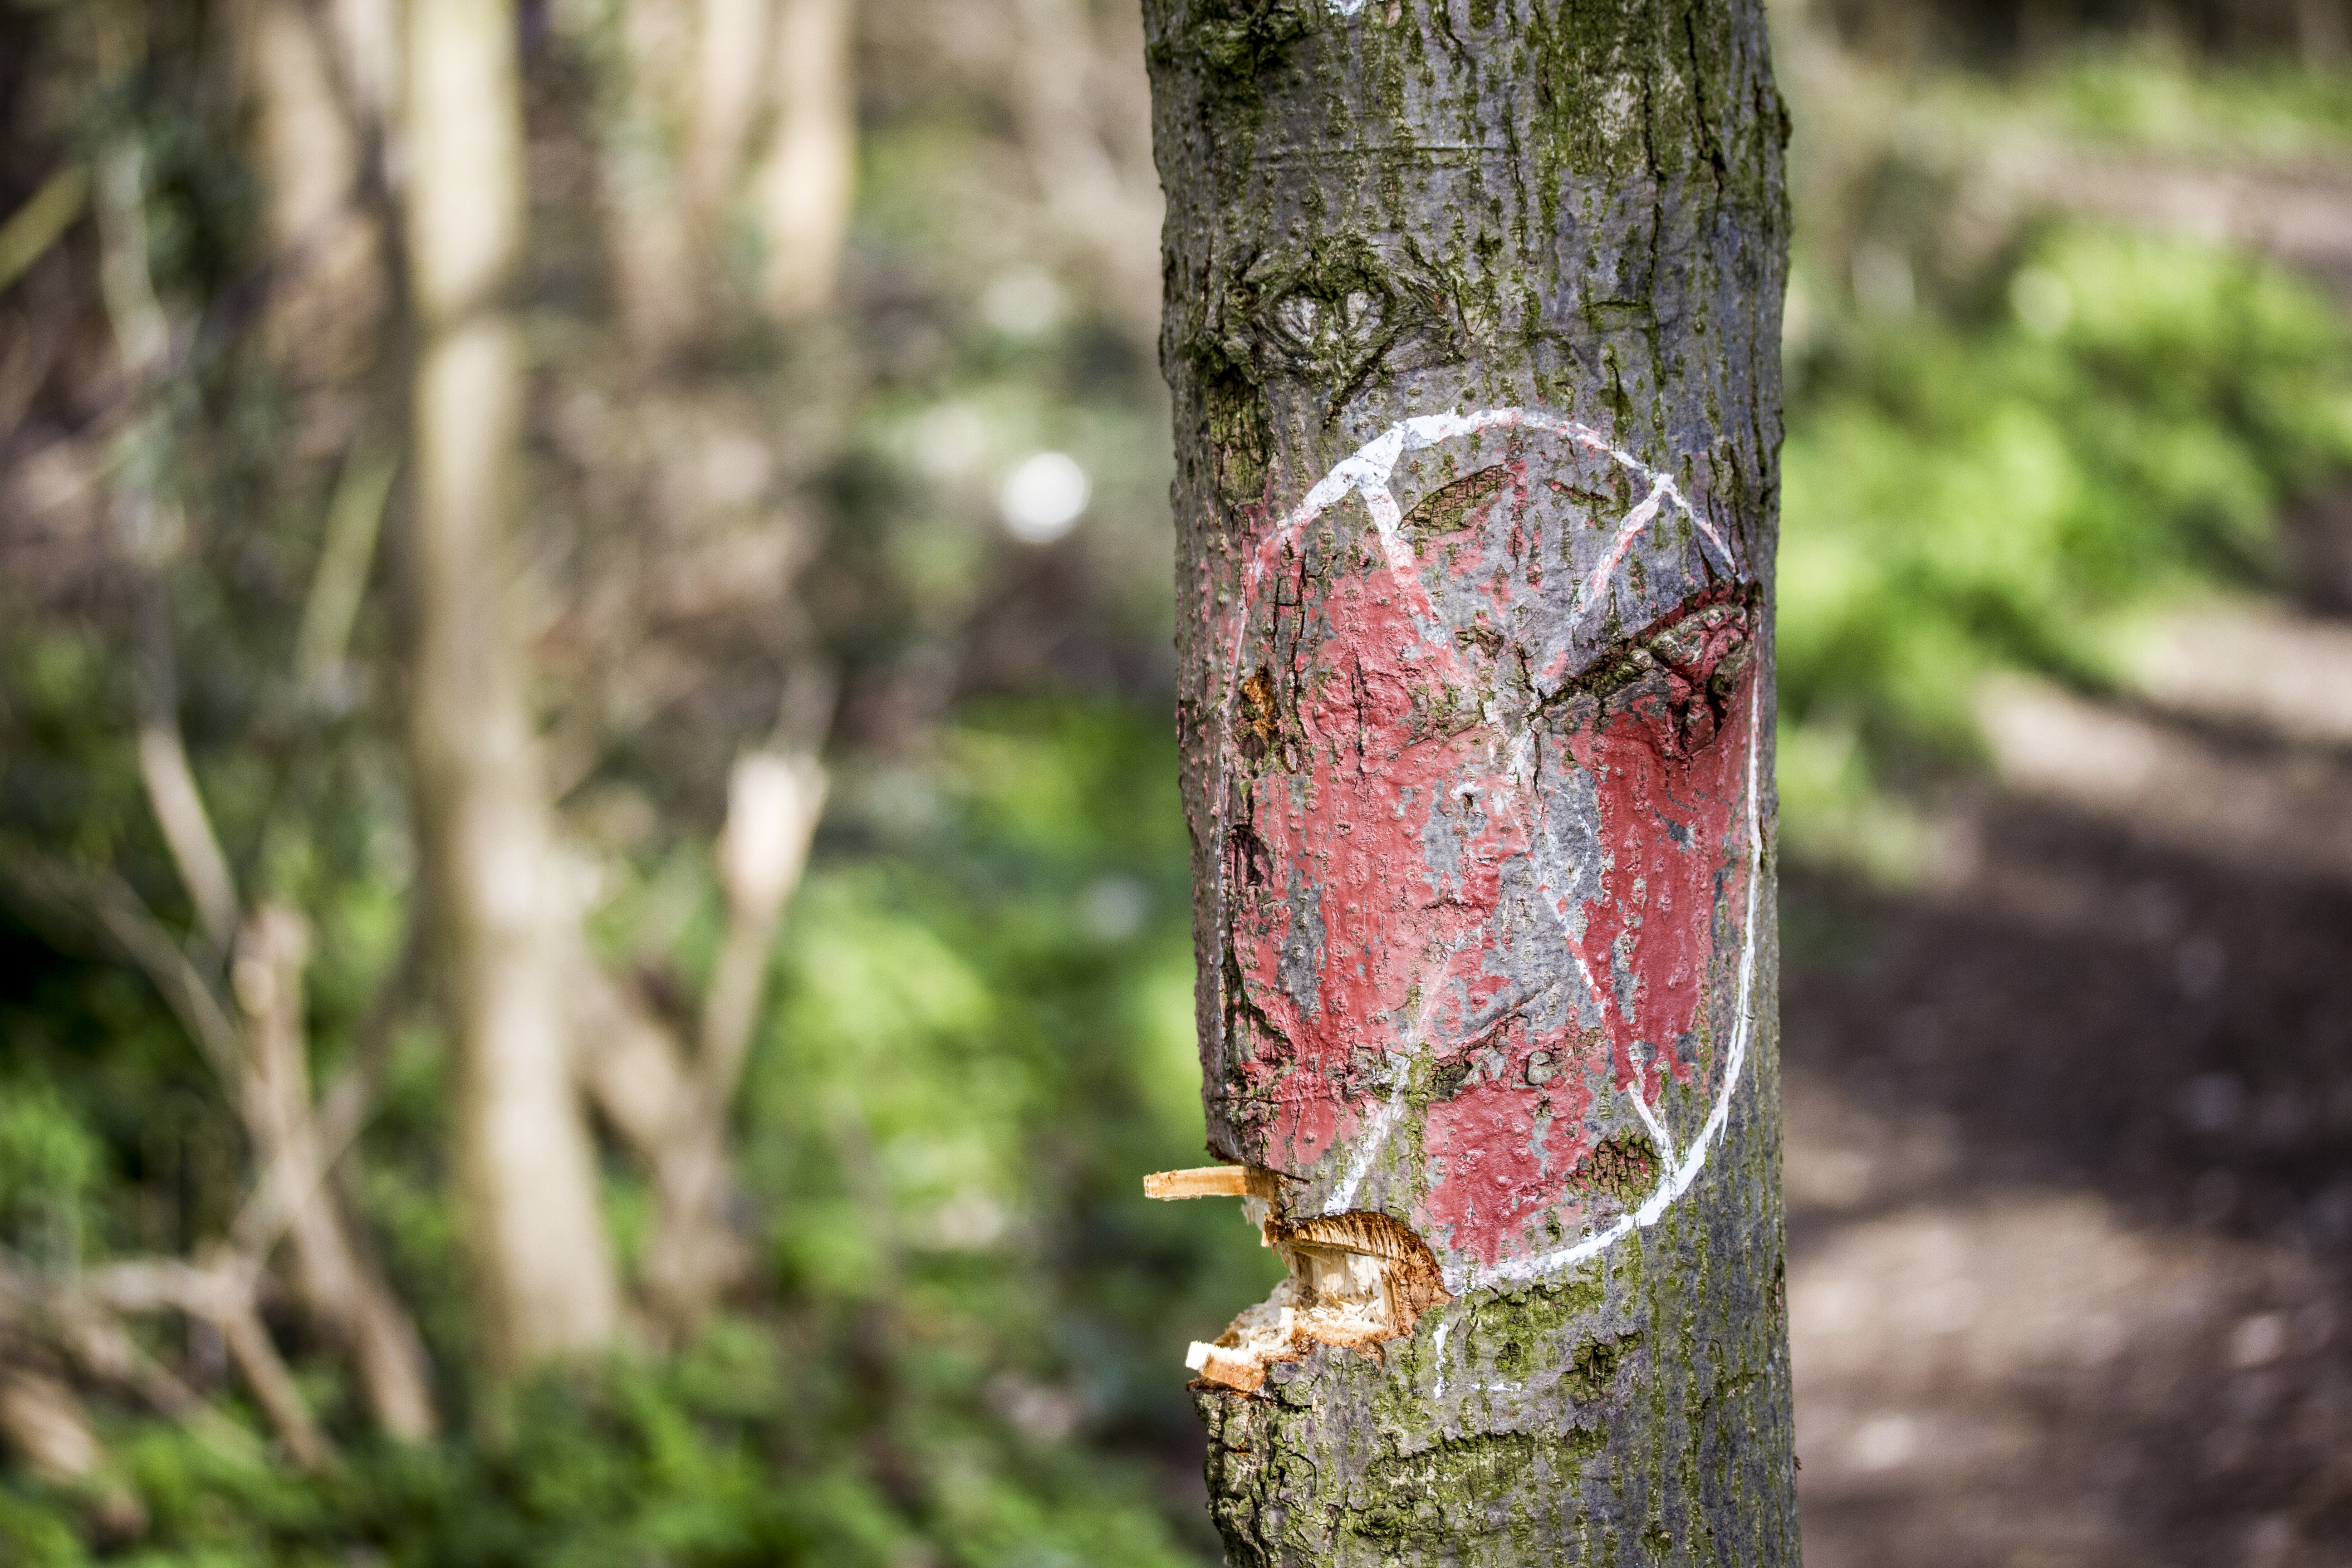
tree, nature, forest, grass, branch, plant, wood, leaf, flower, trunk, wildlife, green, autumn, soil, botany, flora, season, uk, woodland, habitat, peterborough, macro photography, natural environment, plant stem, woody plant